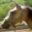
Label: horse